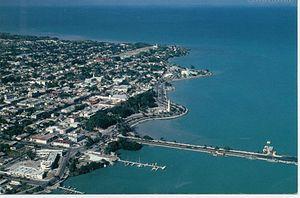
Chetumal est une ville du Mexique, capitale de l'État du Quintana Roo et chef-lieu de la municipalité d'Othón P. Blanco. Située a l’extrême sud de la péninsule du Yucatán, cette ville est baignée par la Mer des Caraïbes. Elle compte 151 243 habitants au recensement 2010.